History of the Jews in Italy

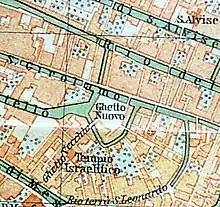
The Venetian Ghetto was abolished by Napoleon when he occupied the city in 1797

The position of Jews in Italy worsened considerably under Pope Innocent III (1198–1216). This pope threatened with excommunication those who placed or maintained Jews in public positions, and he insisted that every Jew holding office should be dismissed. The deepest insult was the order that every Jew must always wear, conspicuously displayed, a special yellow badge.